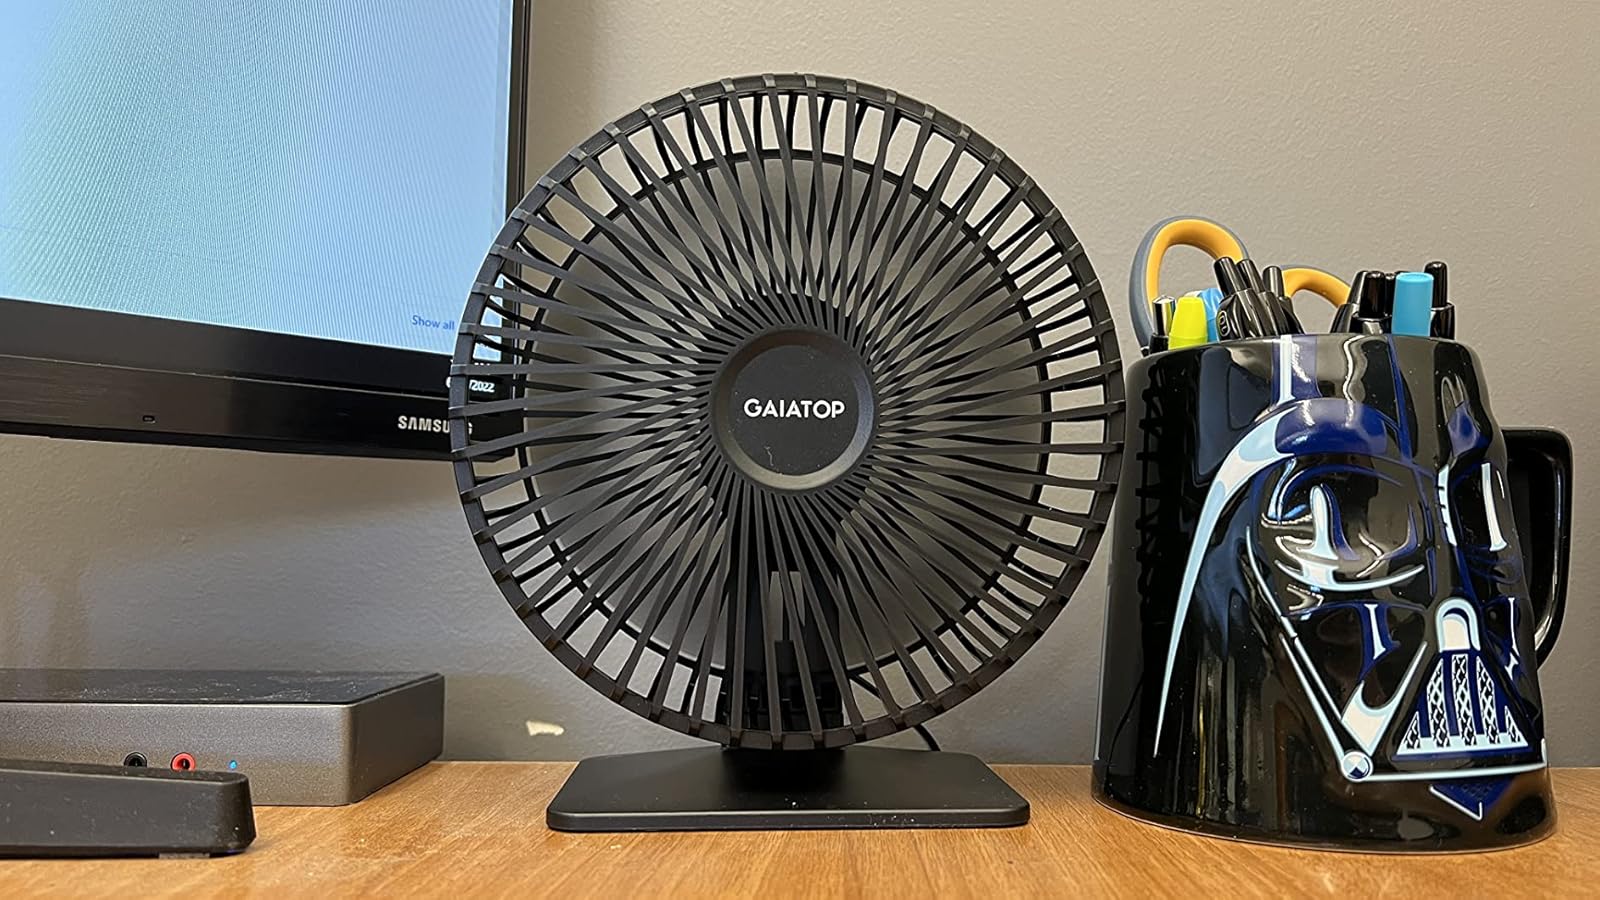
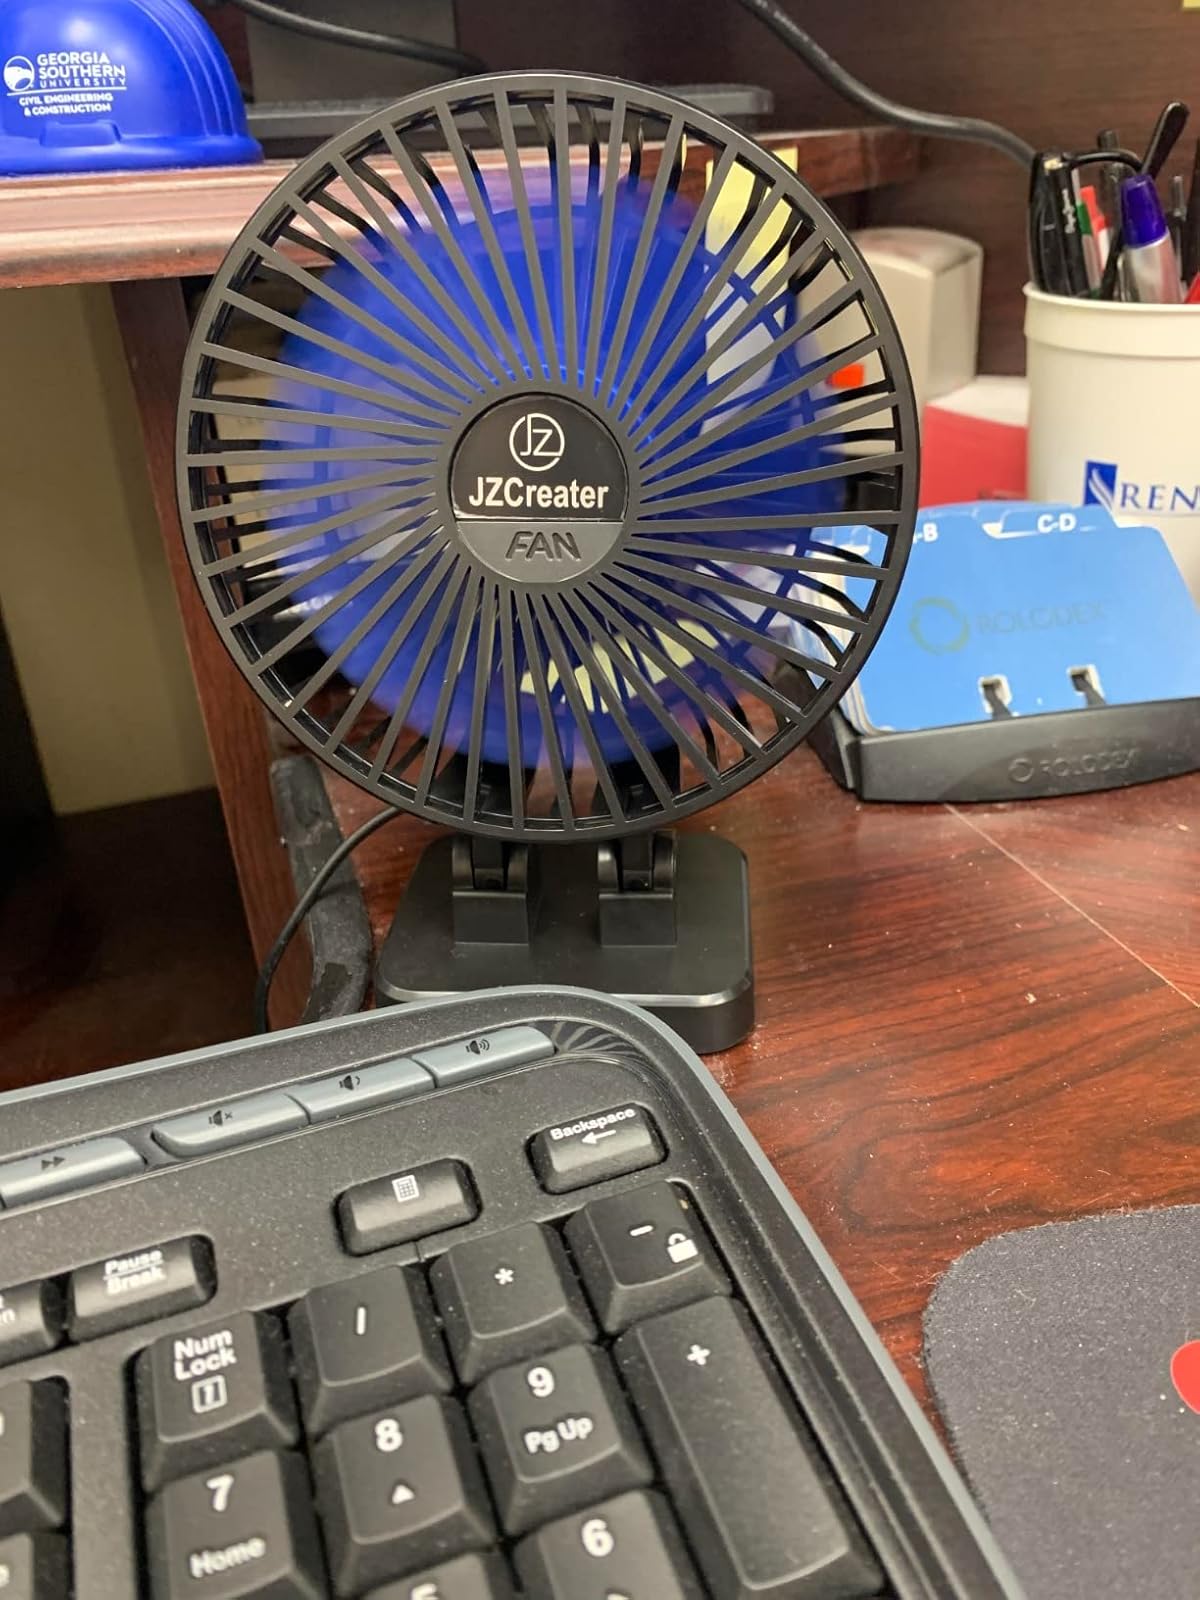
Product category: fan
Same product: no